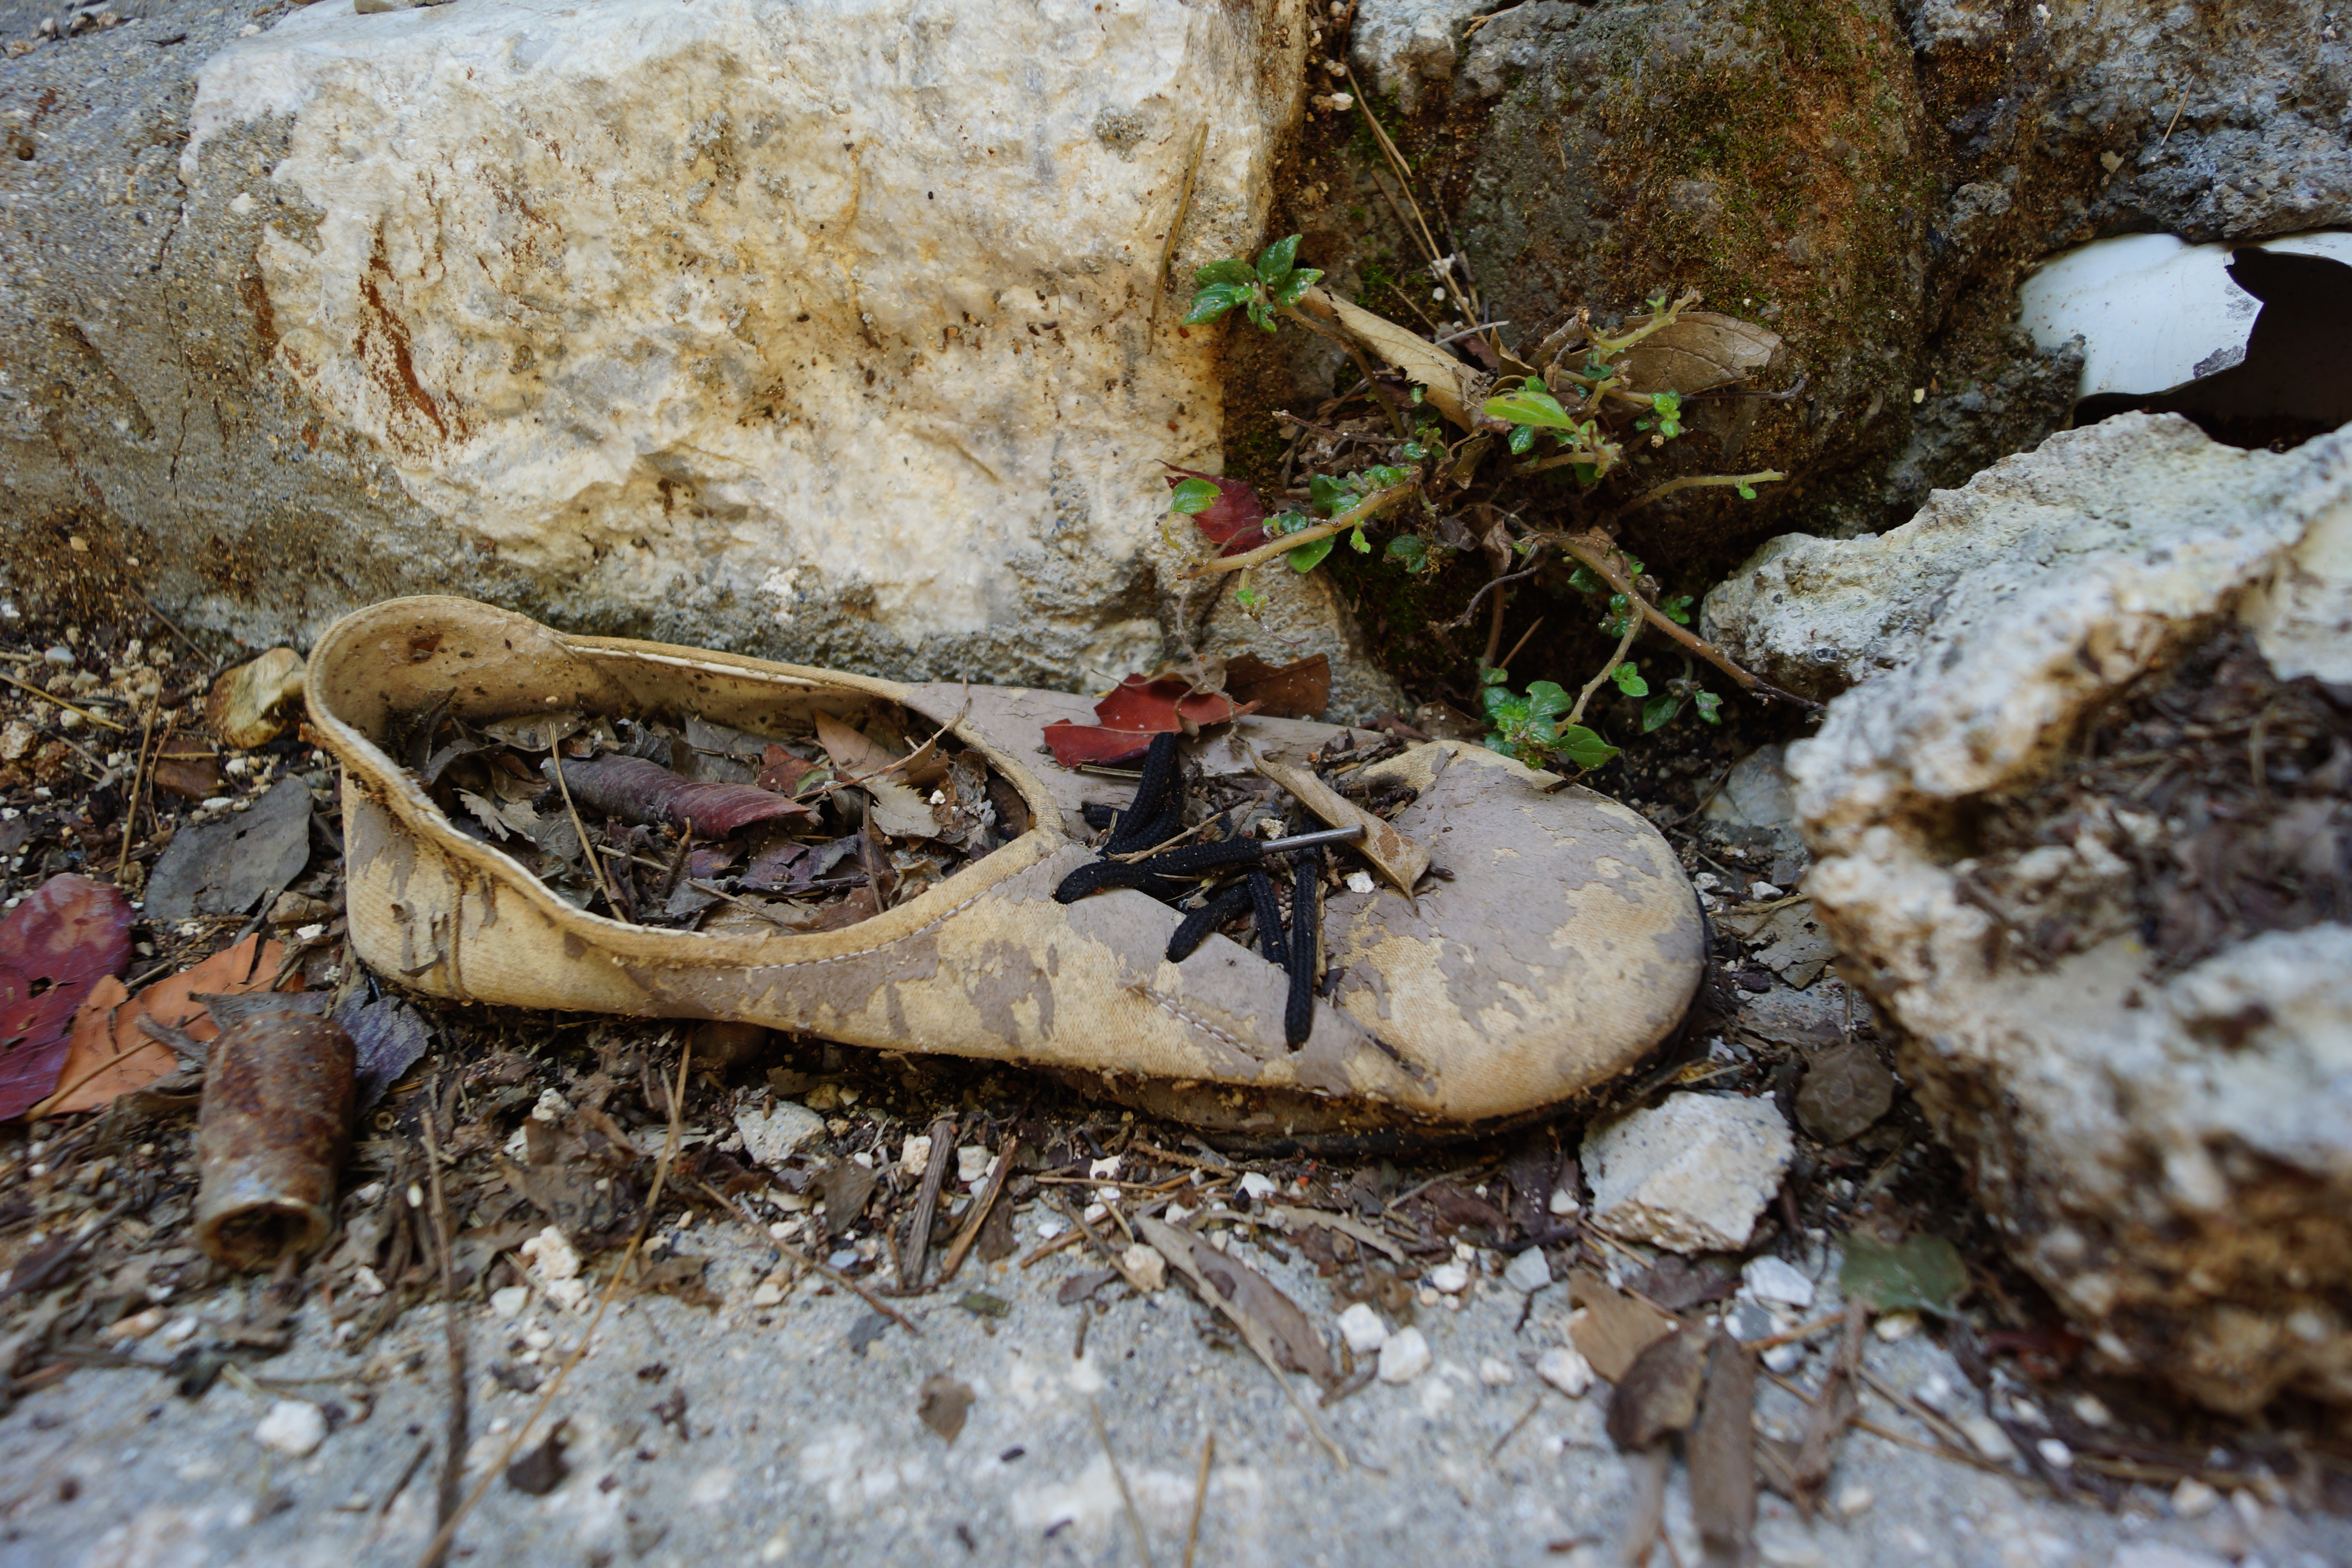
old shoes, Alanya Castle, turkey, serpent, reptile, scaled reptile, snake, colubridae